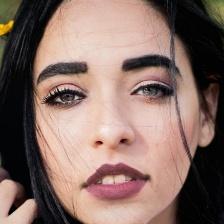
Label: faces